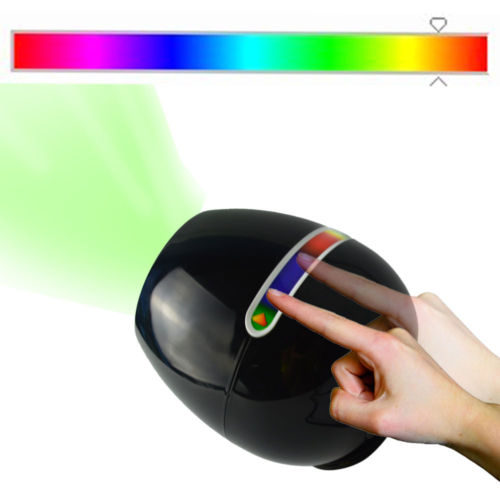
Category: lamp